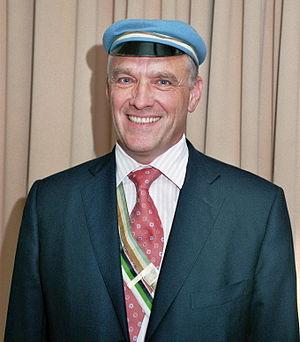
Les Studentenverbindungen ou simplement Verbindungen sont des sociétés d'étudiants que l'on trouve dans le Sprachraum allemand, comparables dans une certaine mesure aux fraternités et sororités américaines. Elles s'en distinguent principalement par leur ancienneté bien plus grande et ont des sources et traditions différentes.